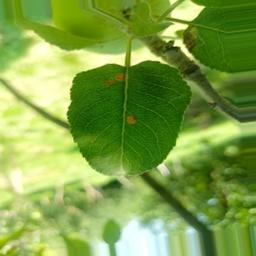
Label: Alternaria